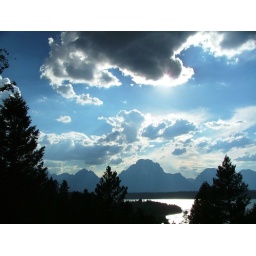
A nice shot of the sun behind the clouds over the mountains and a lake in Grand Teton National Park.